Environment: real
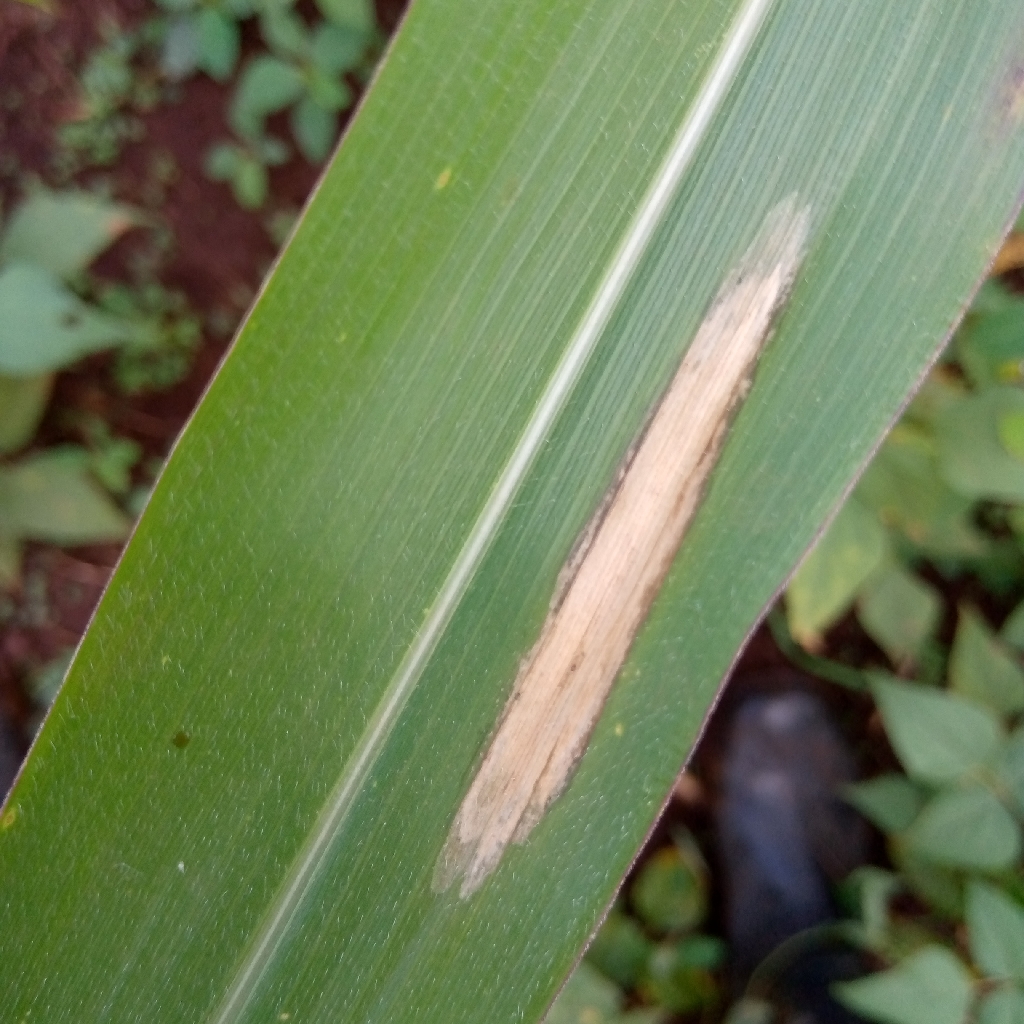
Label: northern_corn_leaf_blight